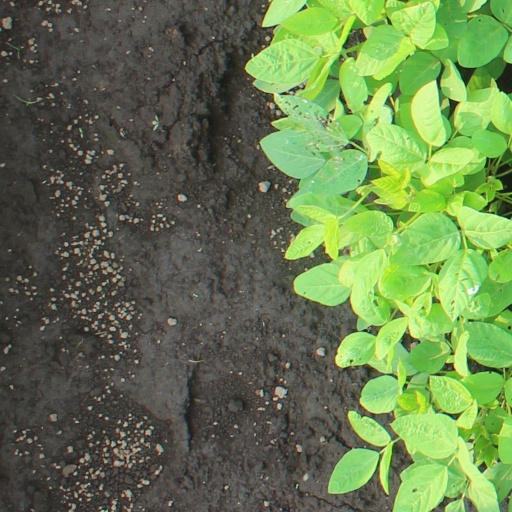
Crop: soybean